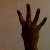
The image shows a hand gesture representing the number 4 in Indian Sign Language.